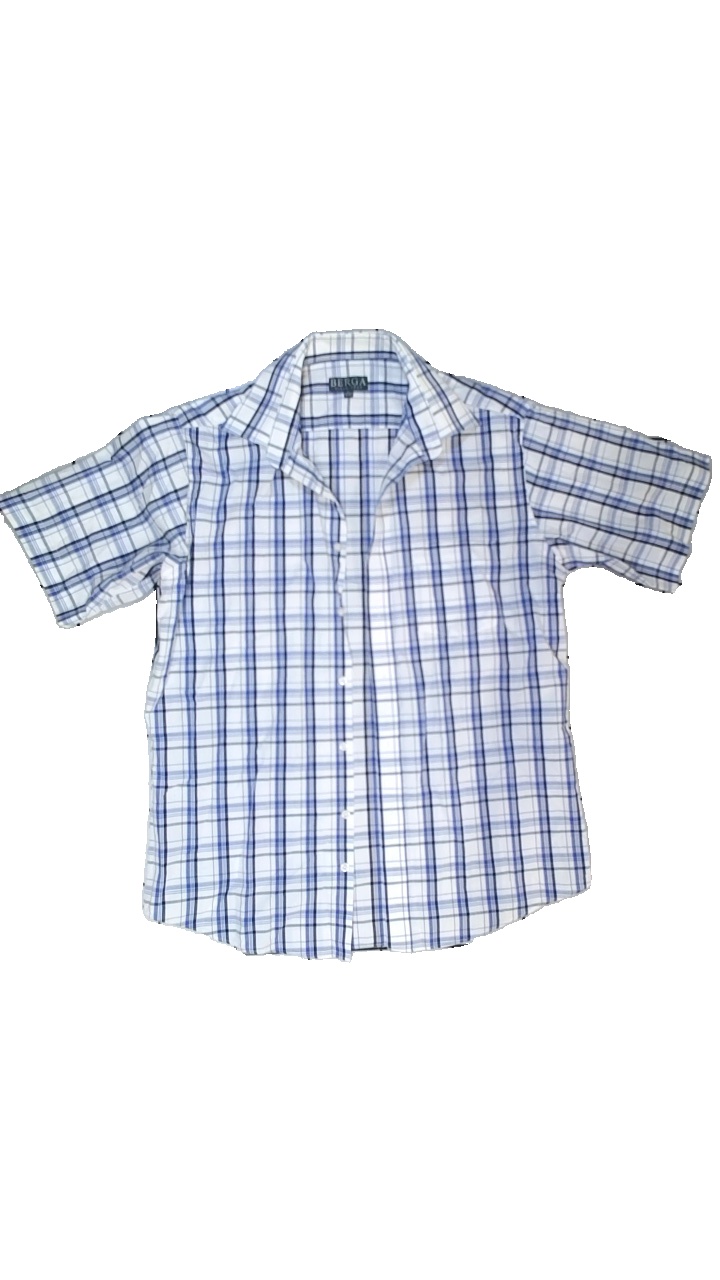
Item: T-shirt (Men)
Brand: Berga
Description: kortärmad skjorta
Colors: White, Blue, Black
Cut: Regular
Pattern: Checkered print
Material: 100% bomull
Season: All
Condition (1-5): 4
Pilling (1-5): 5
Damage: gult runt krage
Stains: Minor
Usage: Export
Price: <50